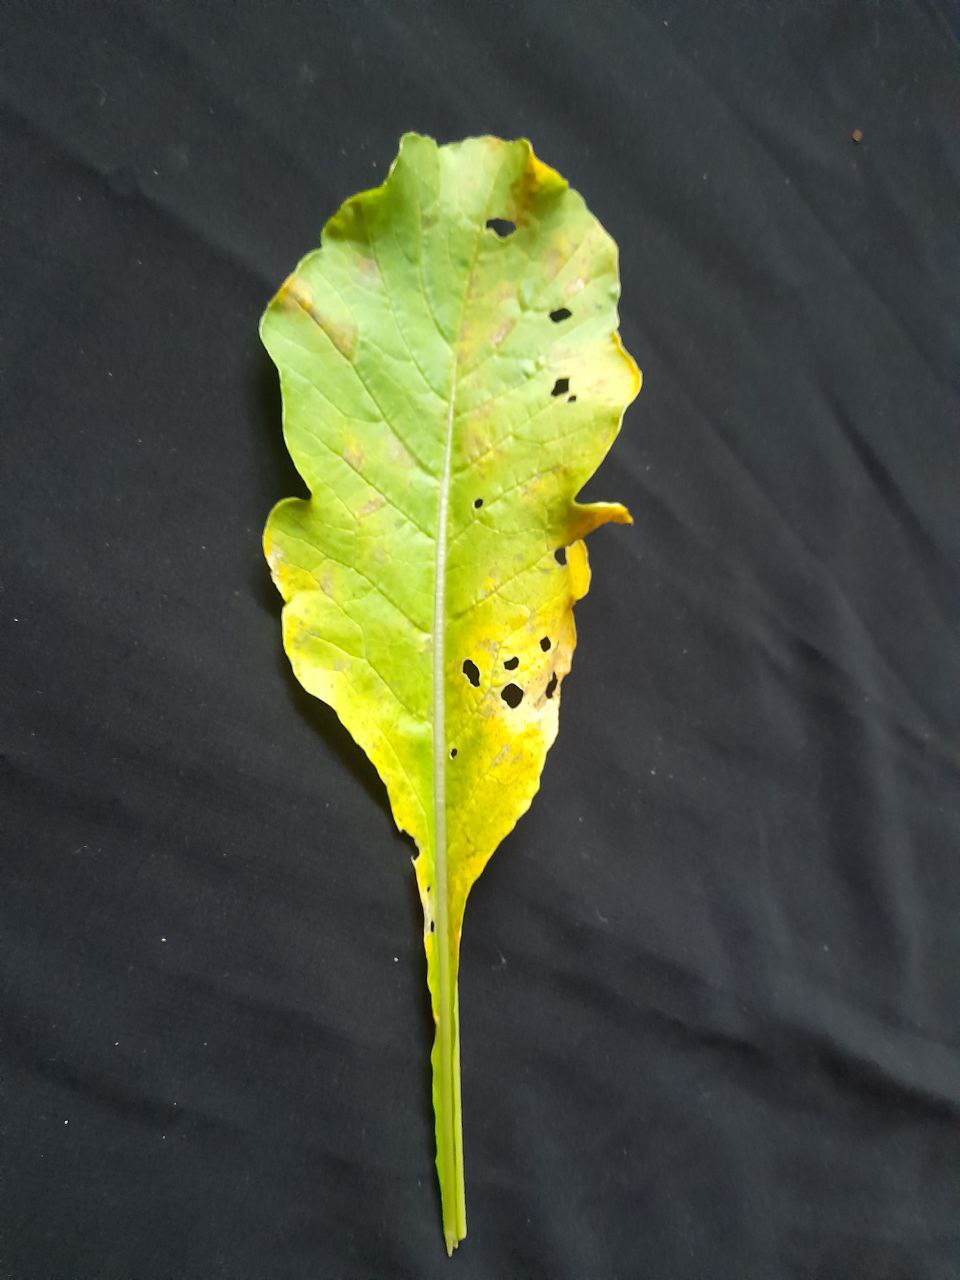
Label: flea beetle